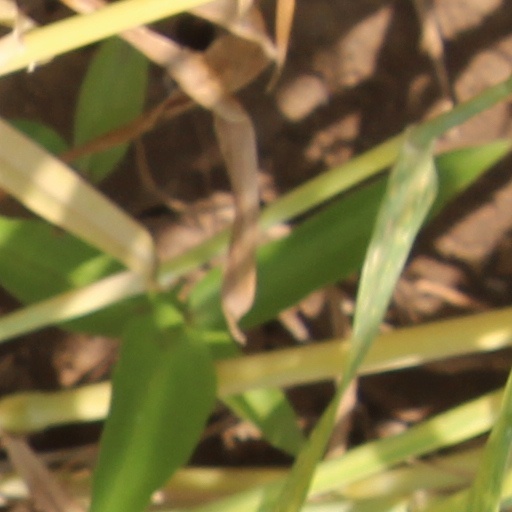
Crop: wheat